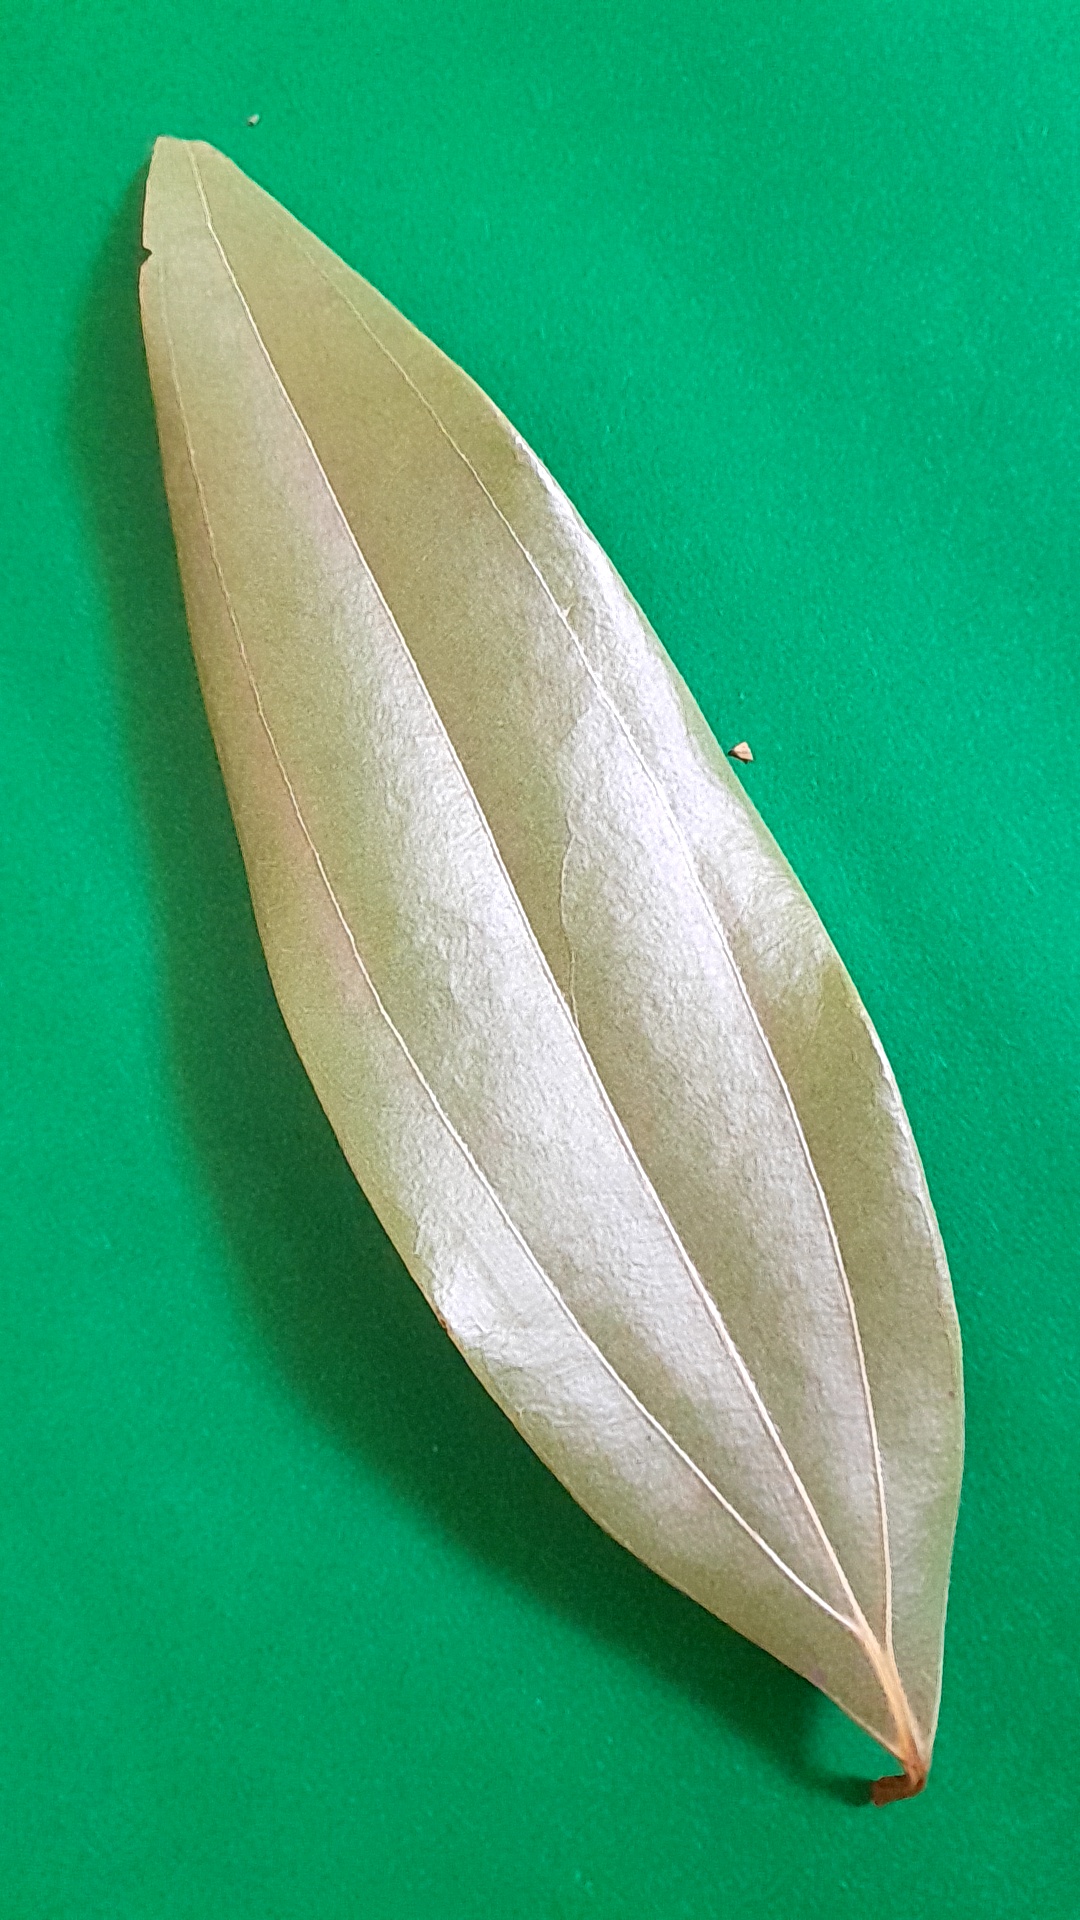
Label: Dry Leaf